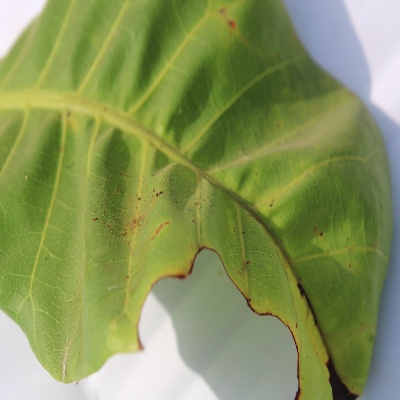
Crop: Cashew
Condition: anthracnose